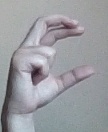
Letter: thal